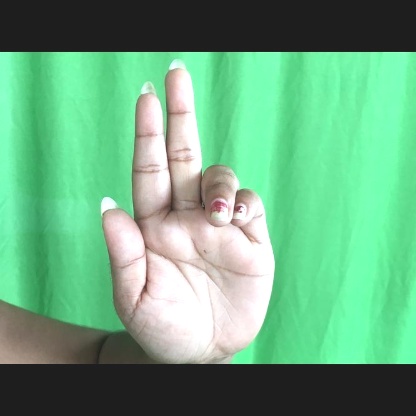
Mudra: Ardhapathaka